Battle of Meiktila and Mandalay

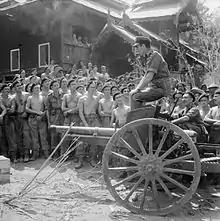
Admiral Mountbatten addressing men of the Royal Armoured Corps in Mandalay, 21 March 1945

Fighting its way further into the city, Rees's division was stopped by the thick walls of Fort Dufferin (as the ancient citadel was named by the British), surrounded by a moat. Medium artillery and bombs dropped from low altitude failed to make much impression on the walls and an assault via a railway tunnel near the angle of the north and west walls was driven back. An attempt was made to breach the walls by "skip bombing", using 2,000 lb bombs, but this created a breach only 15 feet wide. The 19th Division prepared to make another assault via the sewers on 21 March, but before the assault could be made, the Japanese abandoned the fort, also via the sewers. King Thibaw Min's teak palace inside the fort had burned down during the siege, only one of many historic buildings destroyed.